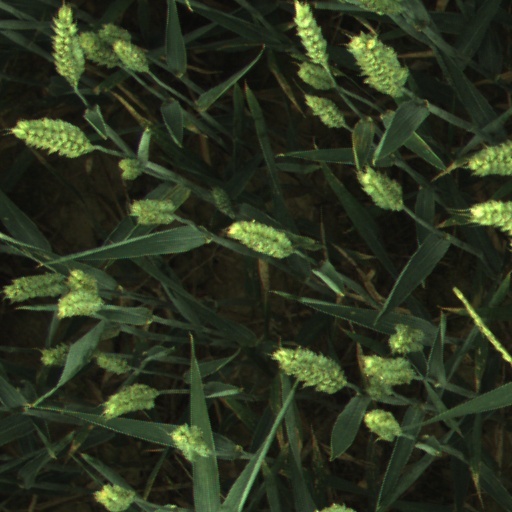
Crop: wheat